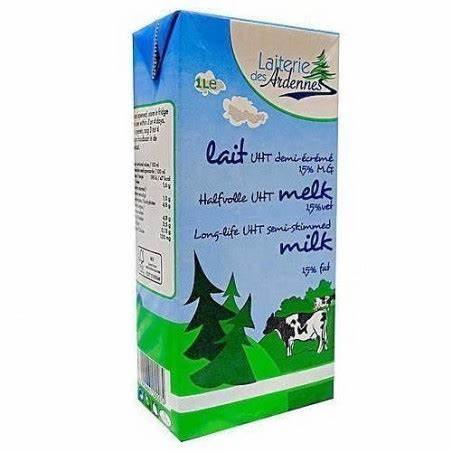
Label: cardboard